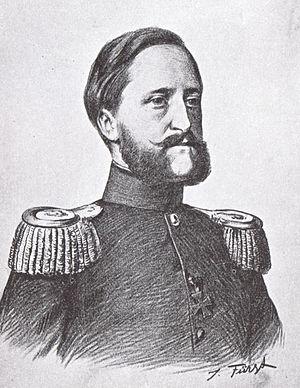
Frédéric-Auguste II de Schleswig-Holstein-Sonderbourg-Augustenbourg, né à Borg le 6 juillet 1829 et mort le 14 janvier 1880, fut duc de Schleswig-Holstein-Sonderbourg-Augustenbourg de 1869 à 1880 et duc de Schleswig-Holstein de 1863 à 1880.